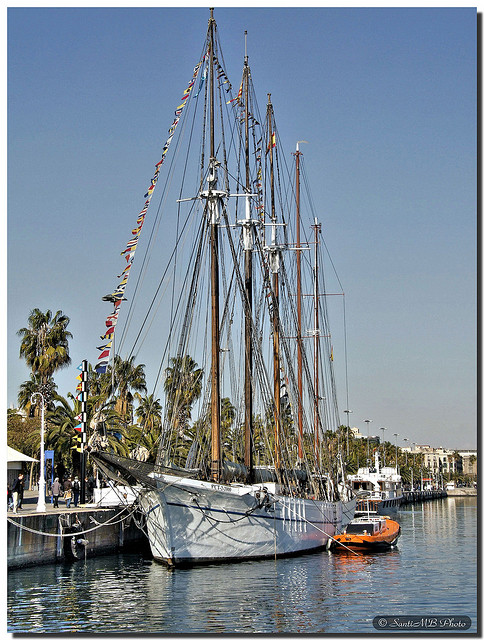
A small white boat in the open water.

A large white boat sitting next to a shoreline pier.

A boat that is floating in the water.

A small boat that is parked next to a big one.